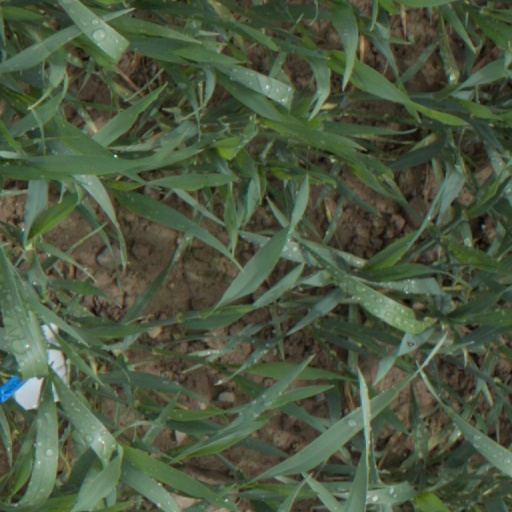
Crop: wheat